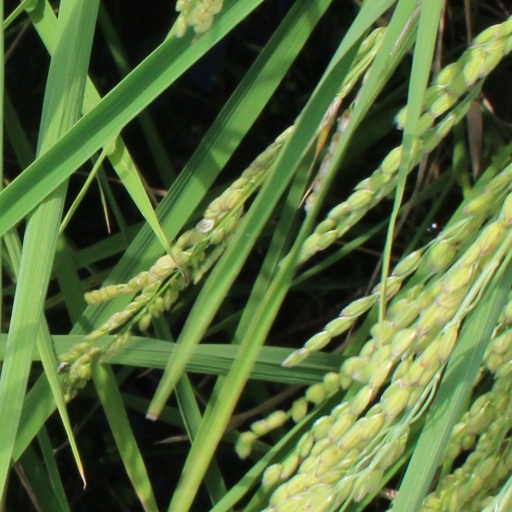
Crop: rice